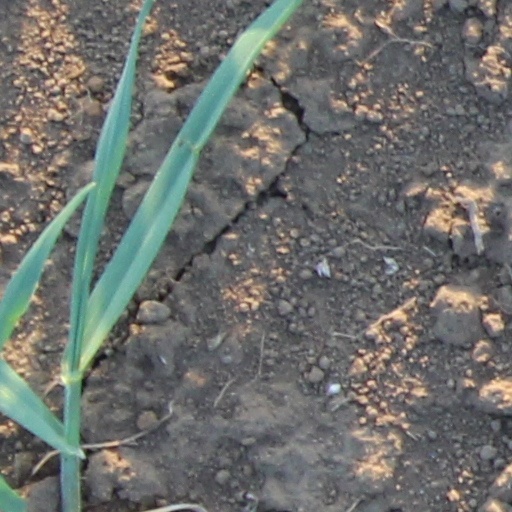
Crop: wheat